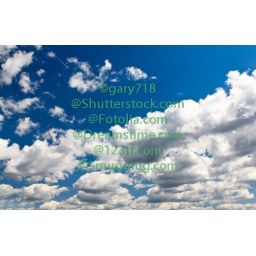
White clouds over blue sky